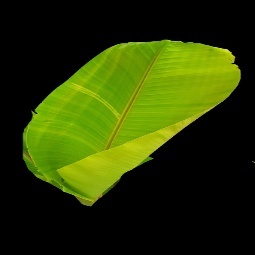
Label: Sulphur